Chihiro Iwasaki

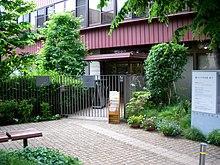
Chihiro Art Museum Tokyo

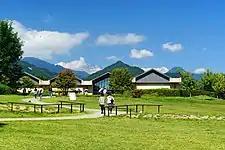
Chihiro Art Museum Azumino

There are two memorial museums dedicated to Chihiro Iwasaki: "The Chihiro Art Museum Tokyo" (ちひろ美術館・東京, located in Nerima, Tokyo, since 1977) and "Chihiro Art Museum Azumino" (安曇野ちひろ美術館, located in Azumino, Nagano; since 1997) are both run by the "Chihiro Iwasaki Memorial Foundation" (いわさきちひろ記念事業団, founded in 1976). Both museums collect and exhibit original illustrations of children's books by Chihiro and other artists.